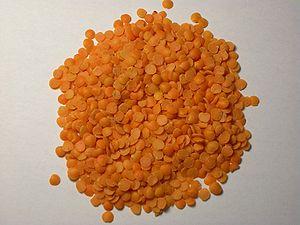
Le mot dal désigne en Inde et au Népal plusieurs légumineuses de type lentille. Par analogie, c'est le nom donné à un plat indien à base de légumineuses.